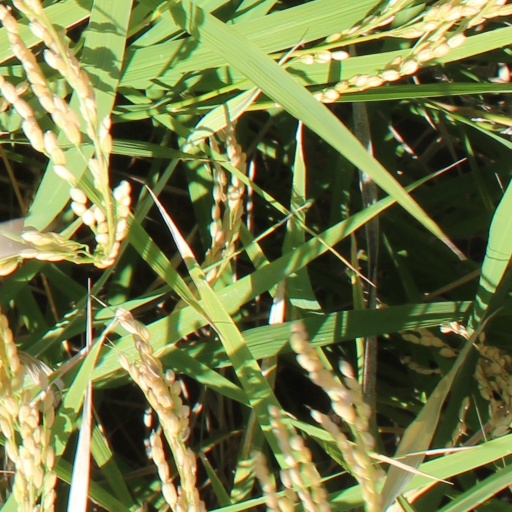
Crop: rice